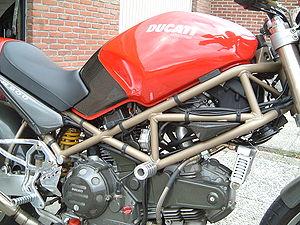
Cadre treillis tubulaire sur une Ducati 900 Monster. Italiano: Telaio tubolare con il motore agganciato inferiormente.
Le cadre d'un vélo ou d'une moto est un élément assurant la liaison entre les principaux éléments du deux-roues. Globalement, un cadre se compose de trois tubes, formant un triangle dont la pointe serait dirigée vers le bas. Une des pointes supérieures est reliée à la colonne de direction, la pointe inférieure sert d'ancrage au bras oscillant.